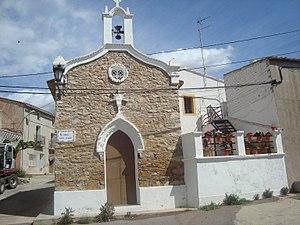
Vall d'Alba, en castillan et officiellement, est une commune d'Espagne de la province de Castellón dans la Communauté valencienne. Elle est située dans la comarque de Plana Alta et dans la zone à prédominance linguistique valencienne.